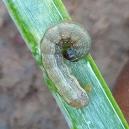
Crop: Onion
Condition: caterpillar-p